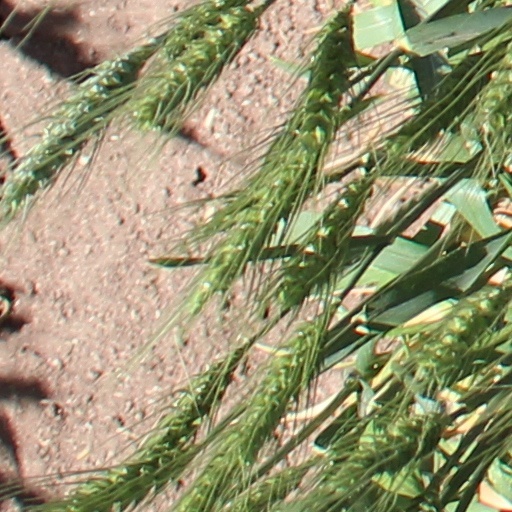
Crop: wheat